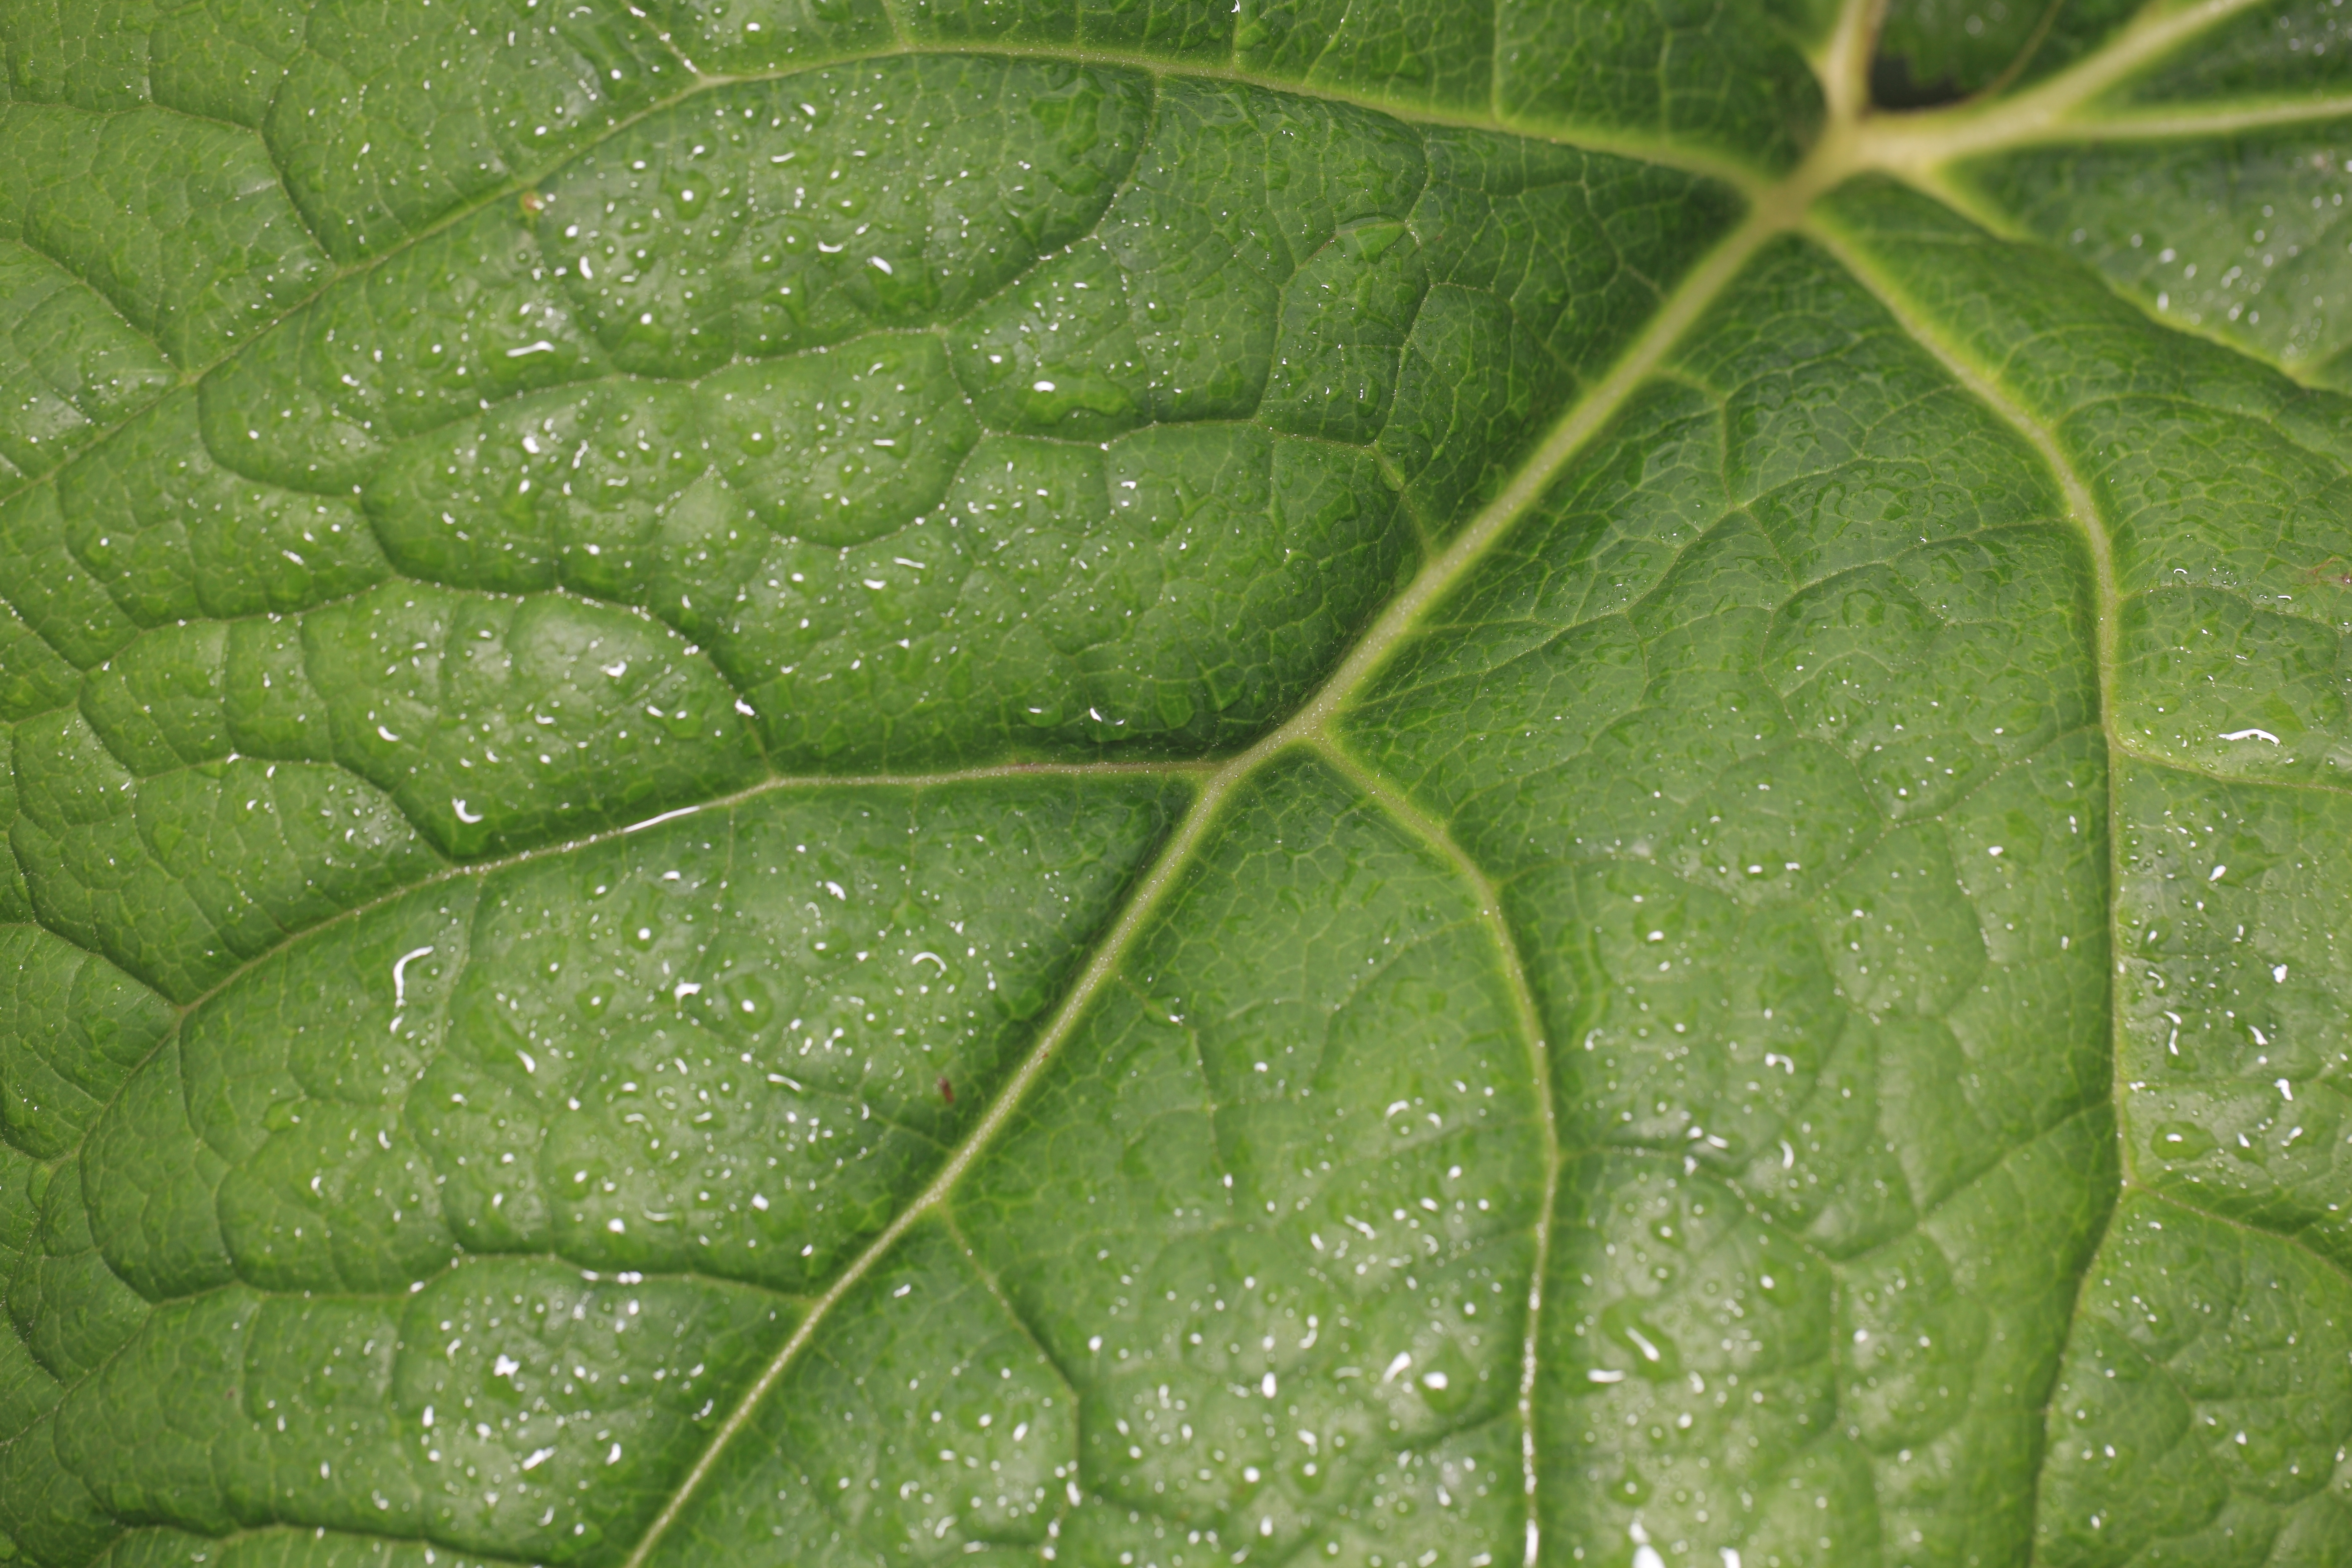
plant, leaf, flower, food, green, high, produce, botany, 5d, hires, markii, hi, res, resolution, nagano, suwa, fujimi, nyuukasayama, flowering plant, annual plant, plant stem, land plant, plant pathology